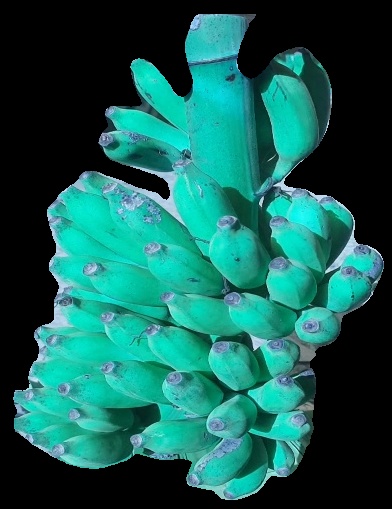
Variety: elakki-bale
Grade: grade3